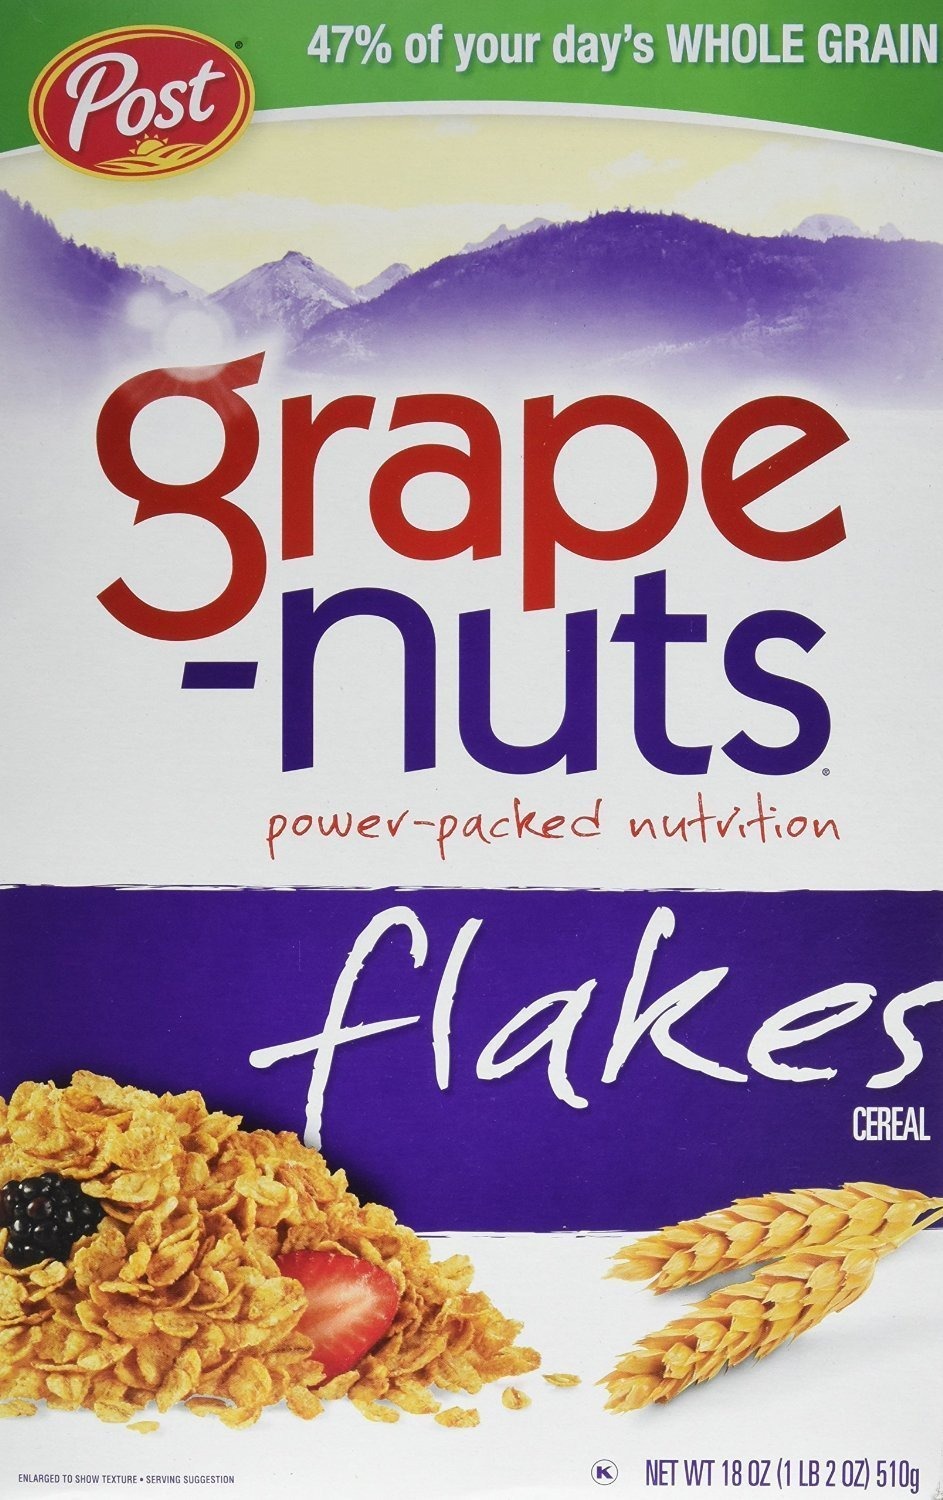
Item Name: Grape-Nuts Cereal, Flakes, 18 oz, (pack of 3)
Bullet Point 1: The package dimension of the product is 12.7"L x 7.9"W x 6.2"H
Bullet Point 2: The package weight of the product is 4 pounds
Value: 54.0
Unit: Ounce

Price: 5.99